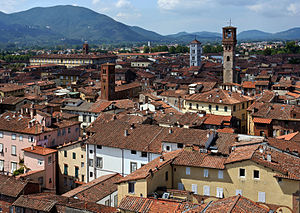
Lucca (provins)
Udsigt over provinshovedbyen Lucca fra et af byens tårne.
Provinsen Lucca er en provins i regionen Toscana i det centrale Italien. Lucca er provinsens hovedby.